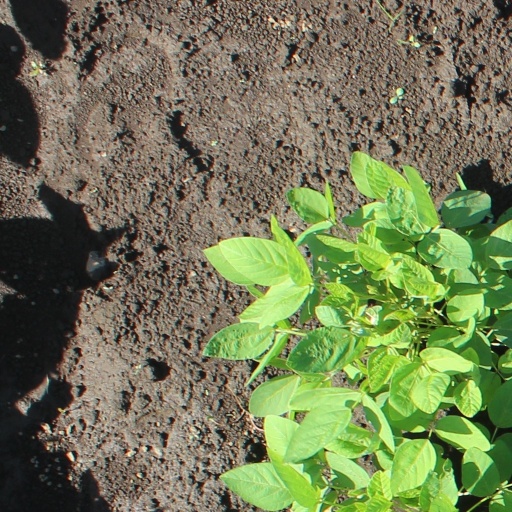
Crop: soybean